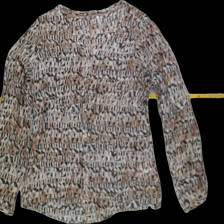
View: front
Type: Blouse
Category: Ladies
Brand: Soya/SoyaConcept
Colors: Multicolor
Material: 72%viscose 28%nylon
Pattern: Geometric print
Size: L
Trend: No trend
Stains: No
Price range: <50
Recommended usage: Export